Real Monasterio de Santo Tomás

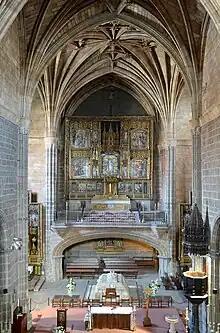
Interior of the church, facing the altar showing scenes from the life of Thomas Aquinas, below the monument for John, Prince of Asturias

Real Monasterio de Santo Tomás (Royal Monastery of St. Thomas) is a monastery of the Catholic Monarchs of Spain in Gothic style in Ávila, Spain. It was founded in 1482, as a Dominican convent to honour Saint Thomas Aquinas (Tomás de Aquino). It became the burial place of John, Prince of Asturias.